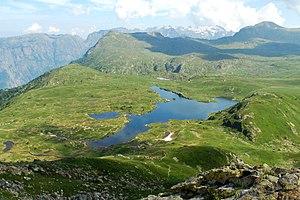
Vue du Lac Fourchu depuis la montée au Taillefer
Il existe en France des milliers de lacs, d'étangs et de marais. Le lac Léman, plus grand lac d'Europe occidentale avec ses 582 km², le tiers sur territoire français, l'autre partie en Suisse, est indiqué pour sa partie française en Haute-Savoie.
Lac d'Allos
Le lac Fourchu est un lac de France situé dans les Alpes, en Isère, dans le massif du Taillefer, sur la commune de Livet-et-Gavet.